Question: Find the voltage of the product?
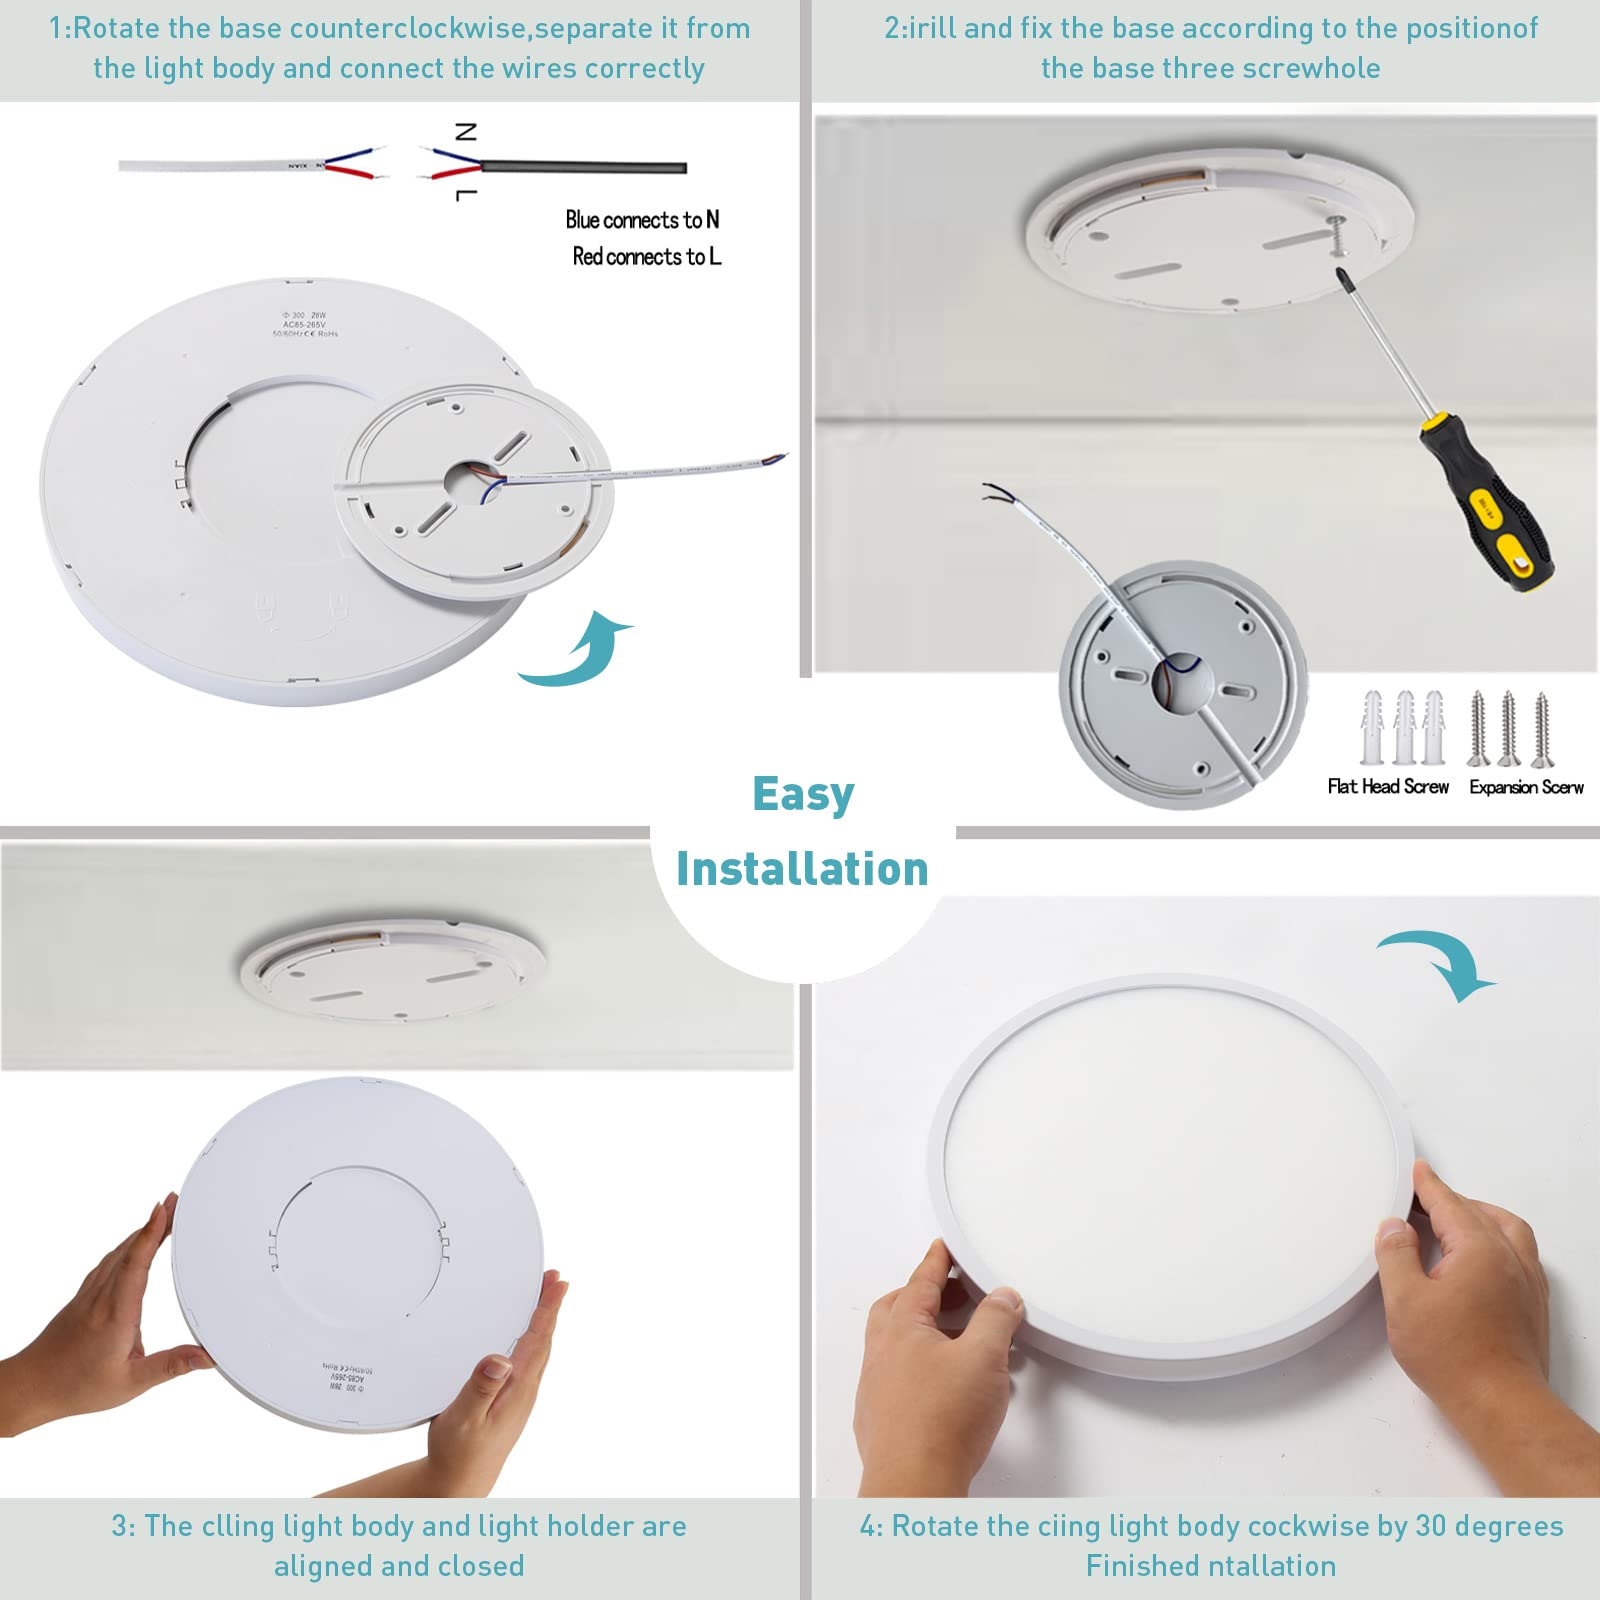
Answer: [85.0, 265.0] volt